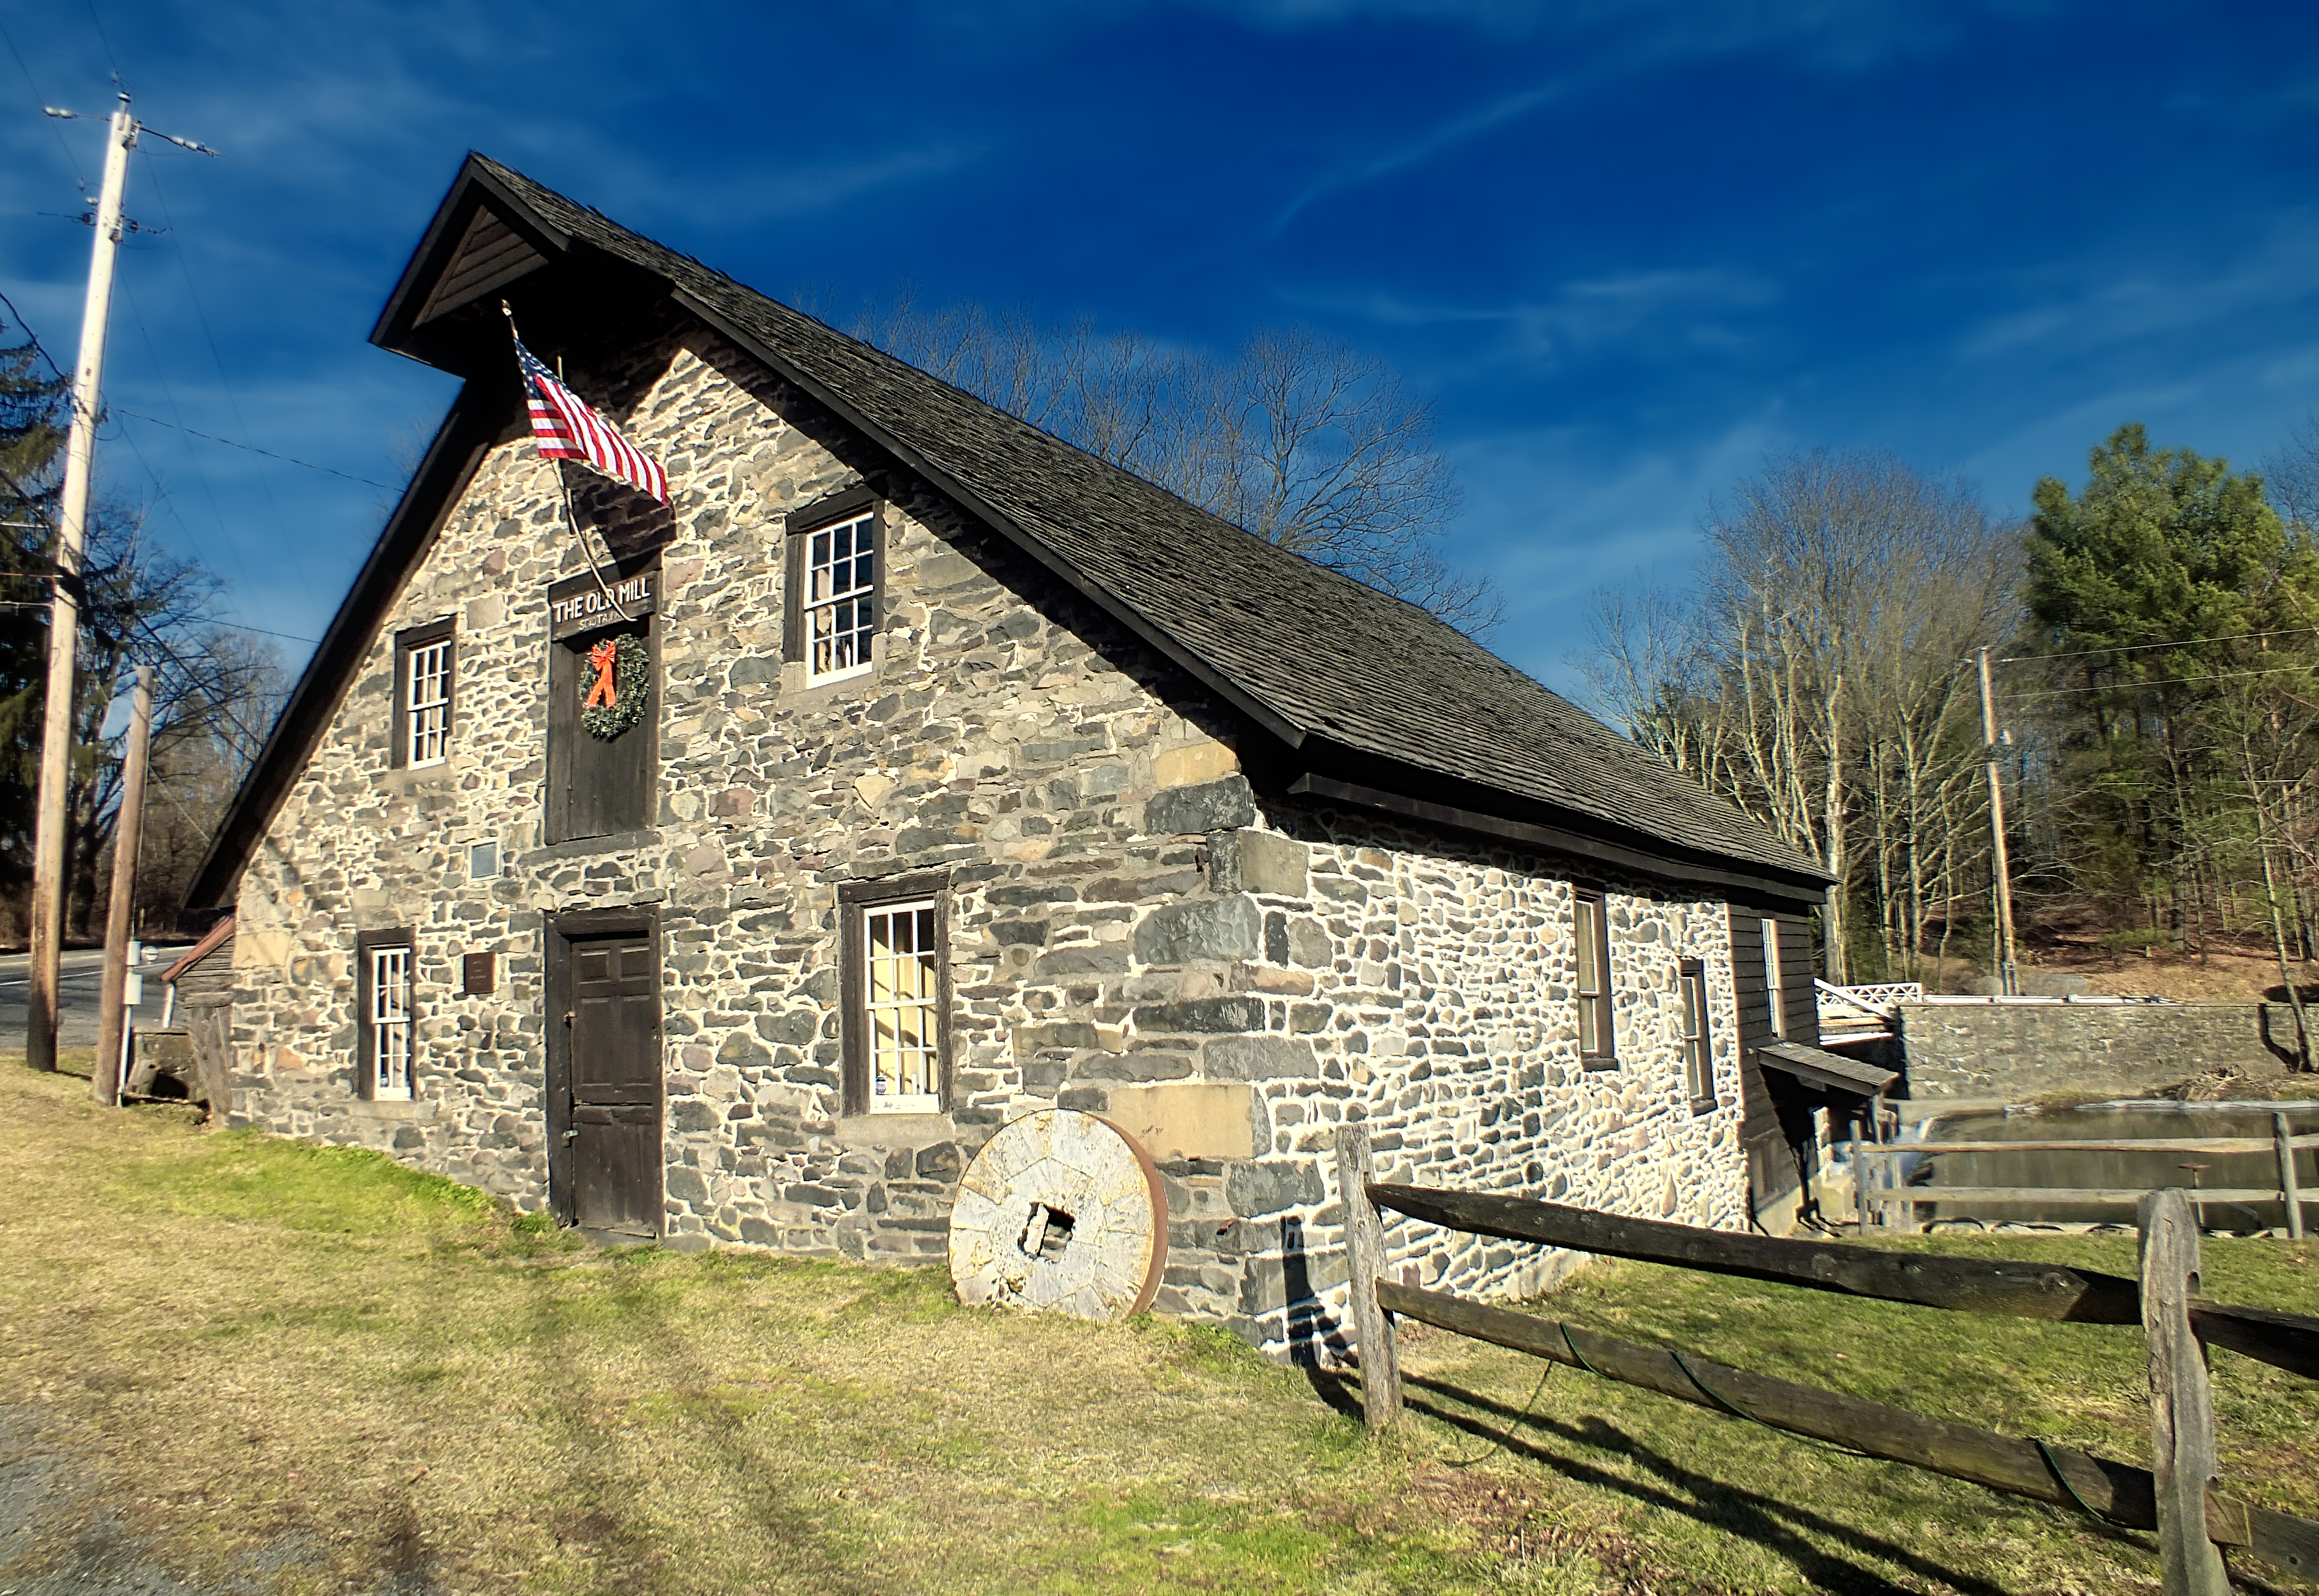
mountain, winter, farm, house, building, barn, home, mountain range, hut, village, cottage, church, chapel, place of worship, creativecommons, farmhouse, monastery, monroecounty, poconos, pennsylvania, hamiltontownship, estate, rural area, brinkersmill